Whodunit

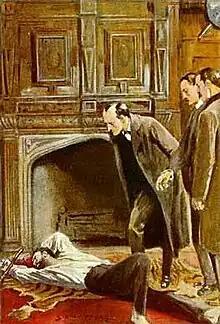
In "The Adventure of the Abbey Grange" (1904), Sherlock Holmes investigates the murder of Eustace Brackenstall

A whodunit (less commonly spelled as "whodunnit"; a colloquial elision of "Who [has] done it?") is a complex plot-driven variety of detective fiction in which the puzzle regarding who committed the crime is the main focus. The reader or viewer is provided with the clues to the case, from which the identity of the perpetrator may be deduced before the story provides the revelation itself at its climax. The investigation is usually conducted by an eccentric, amateur, or semi-professional detective.